Isidore Geoffroy Saint-Hilaire

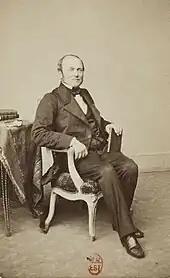

He was born in Paris, the son of Étienne Geoffroy Saint-Hilaire. In his earlier years he showed an aptitude for mathematics, but eventually he devoted himself to the study of natural history and of medicine, and in 1824 he was appointed assistant naturalist to his father. In 1829 he delivered for his father the second part of a course of lectures on ornithology, and during the following three years he taught zoology at the "Athénée", and teratology at the "École pratique".